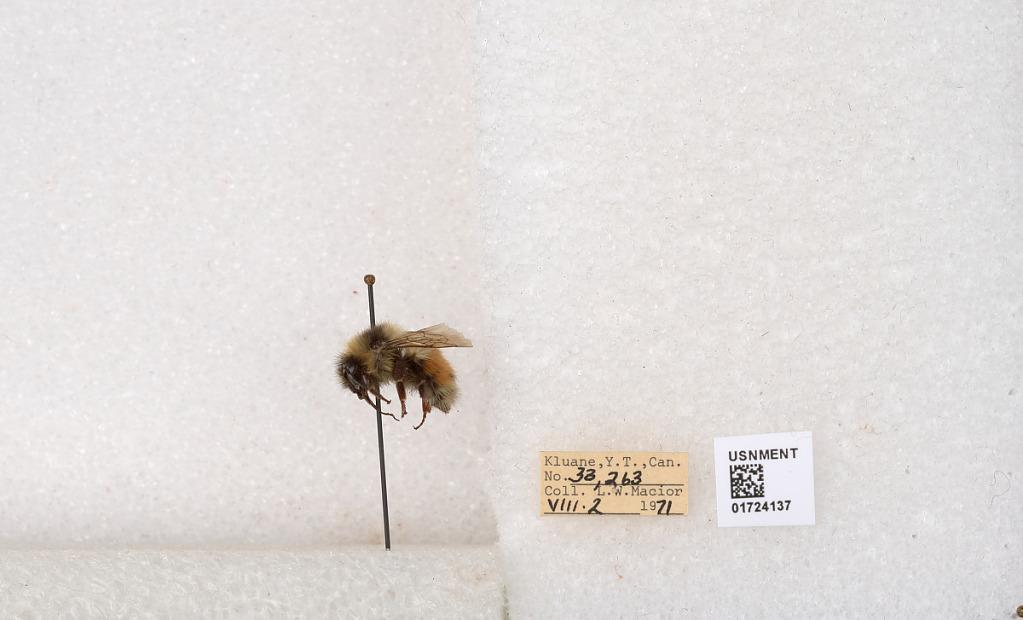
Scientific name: Bombus (Pyrobombus) sylvicola Kirby
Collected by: L. Macior
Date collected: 1971-8-2
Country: Canada
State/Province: Yukon Teritory
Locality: Kluane National Park and Reserve
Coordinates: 60.7493, -139.504